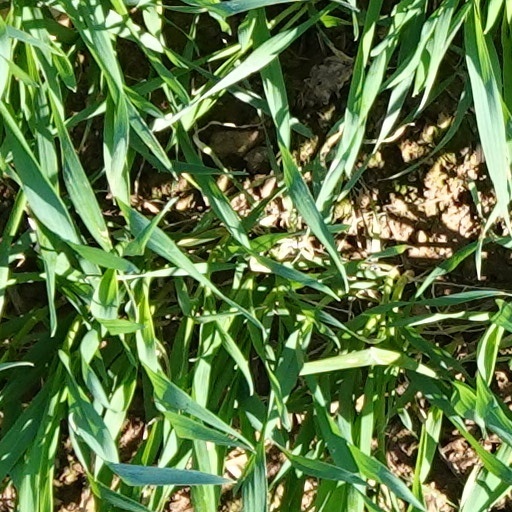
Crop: wheat